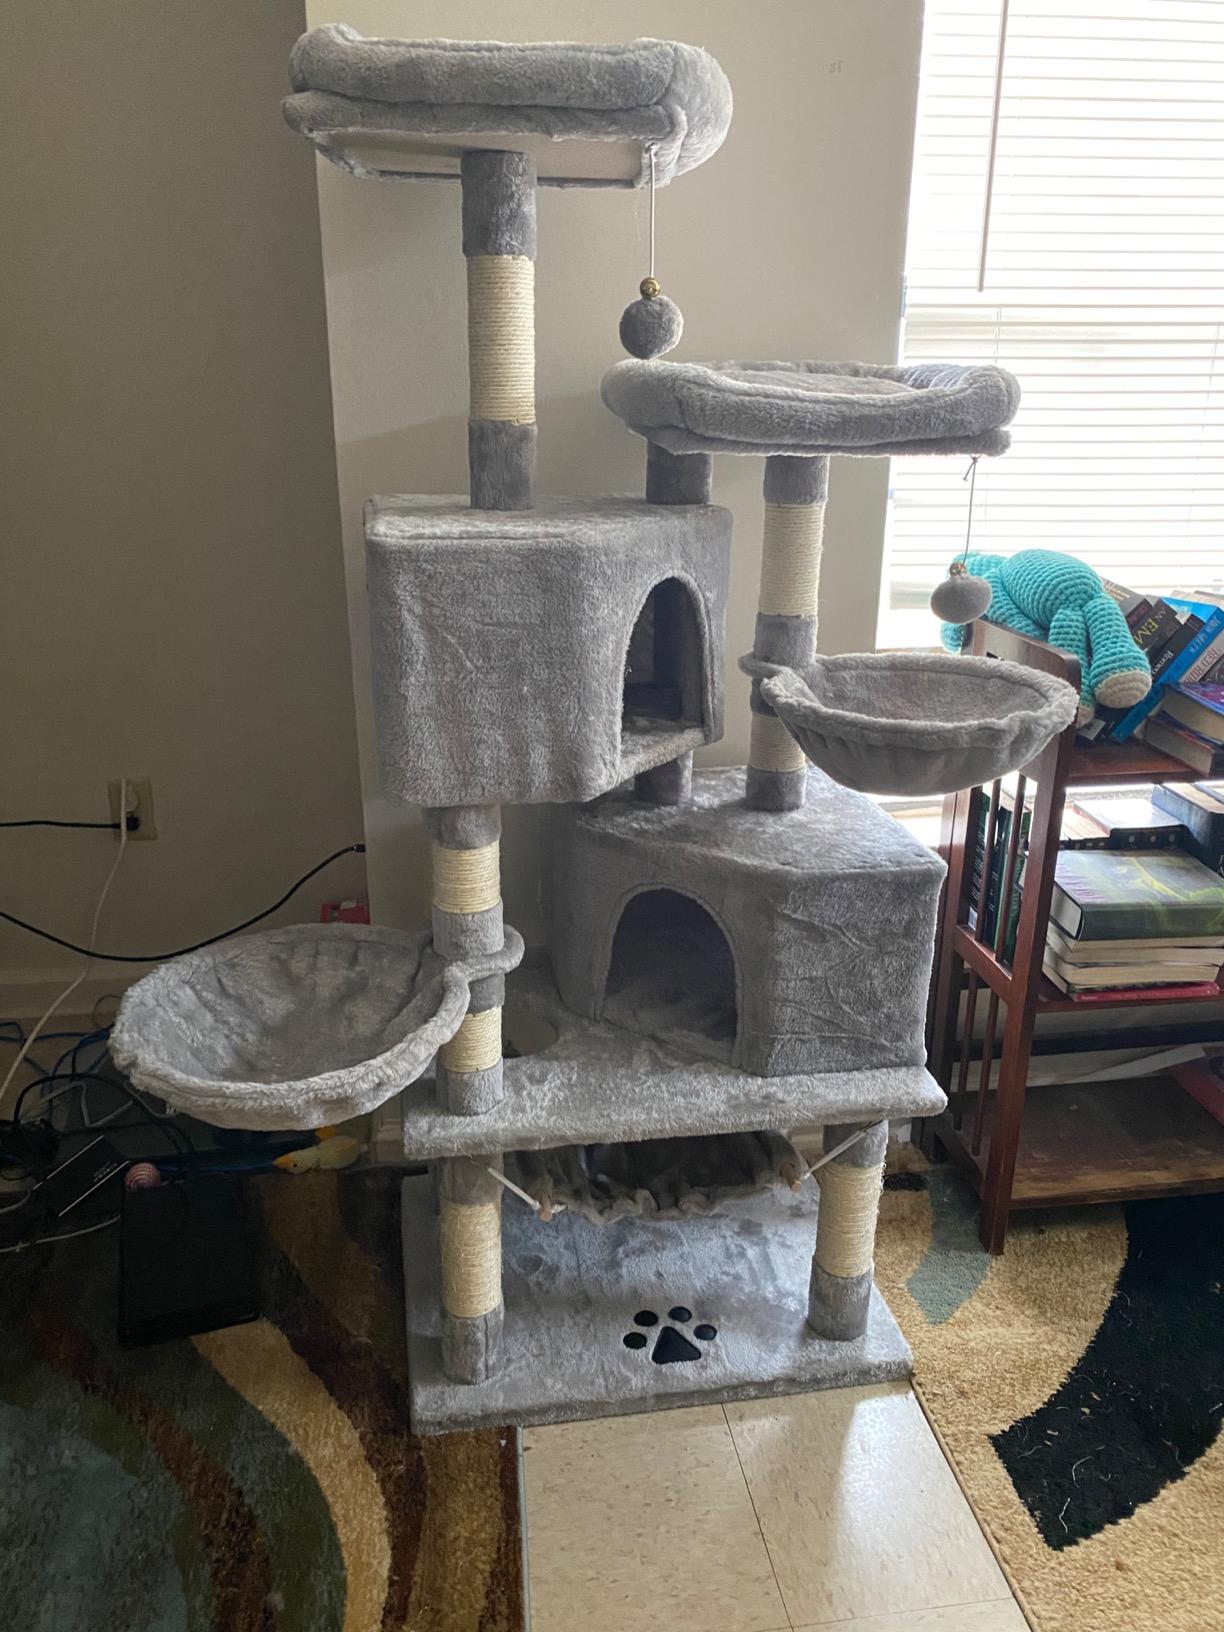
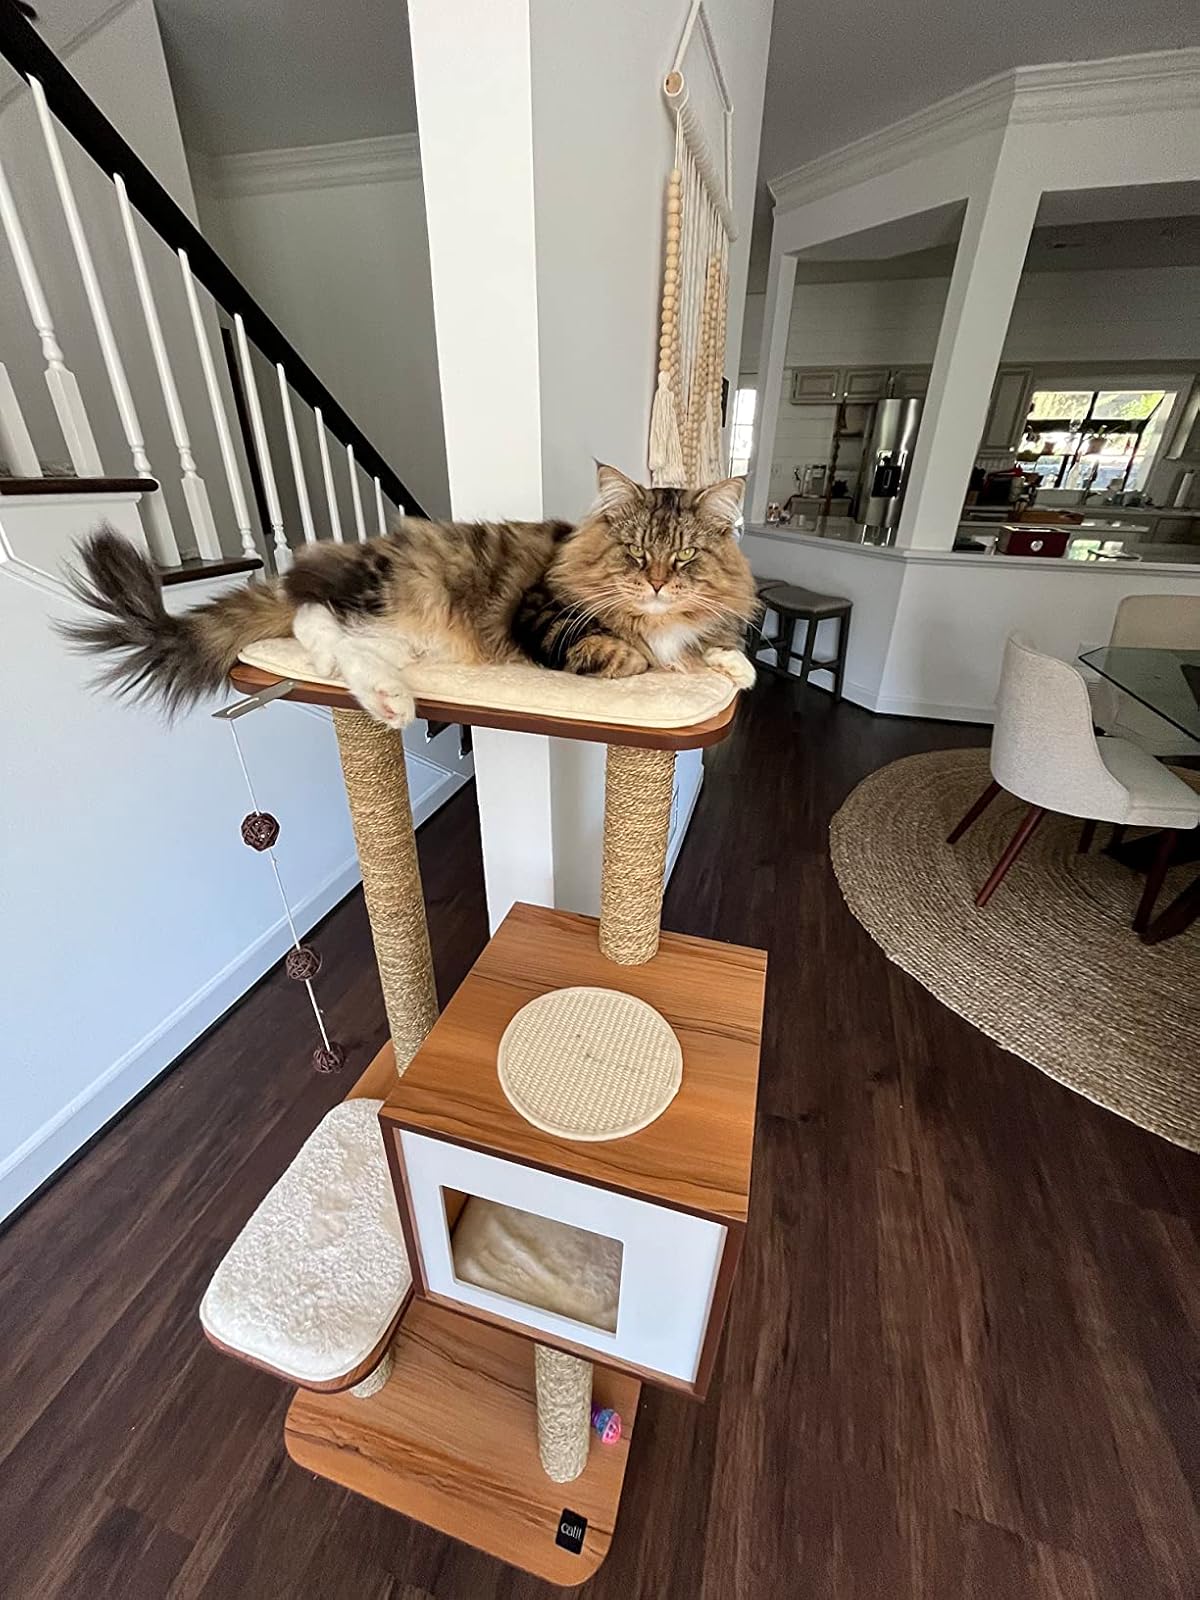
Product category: items_cat tree
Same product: no